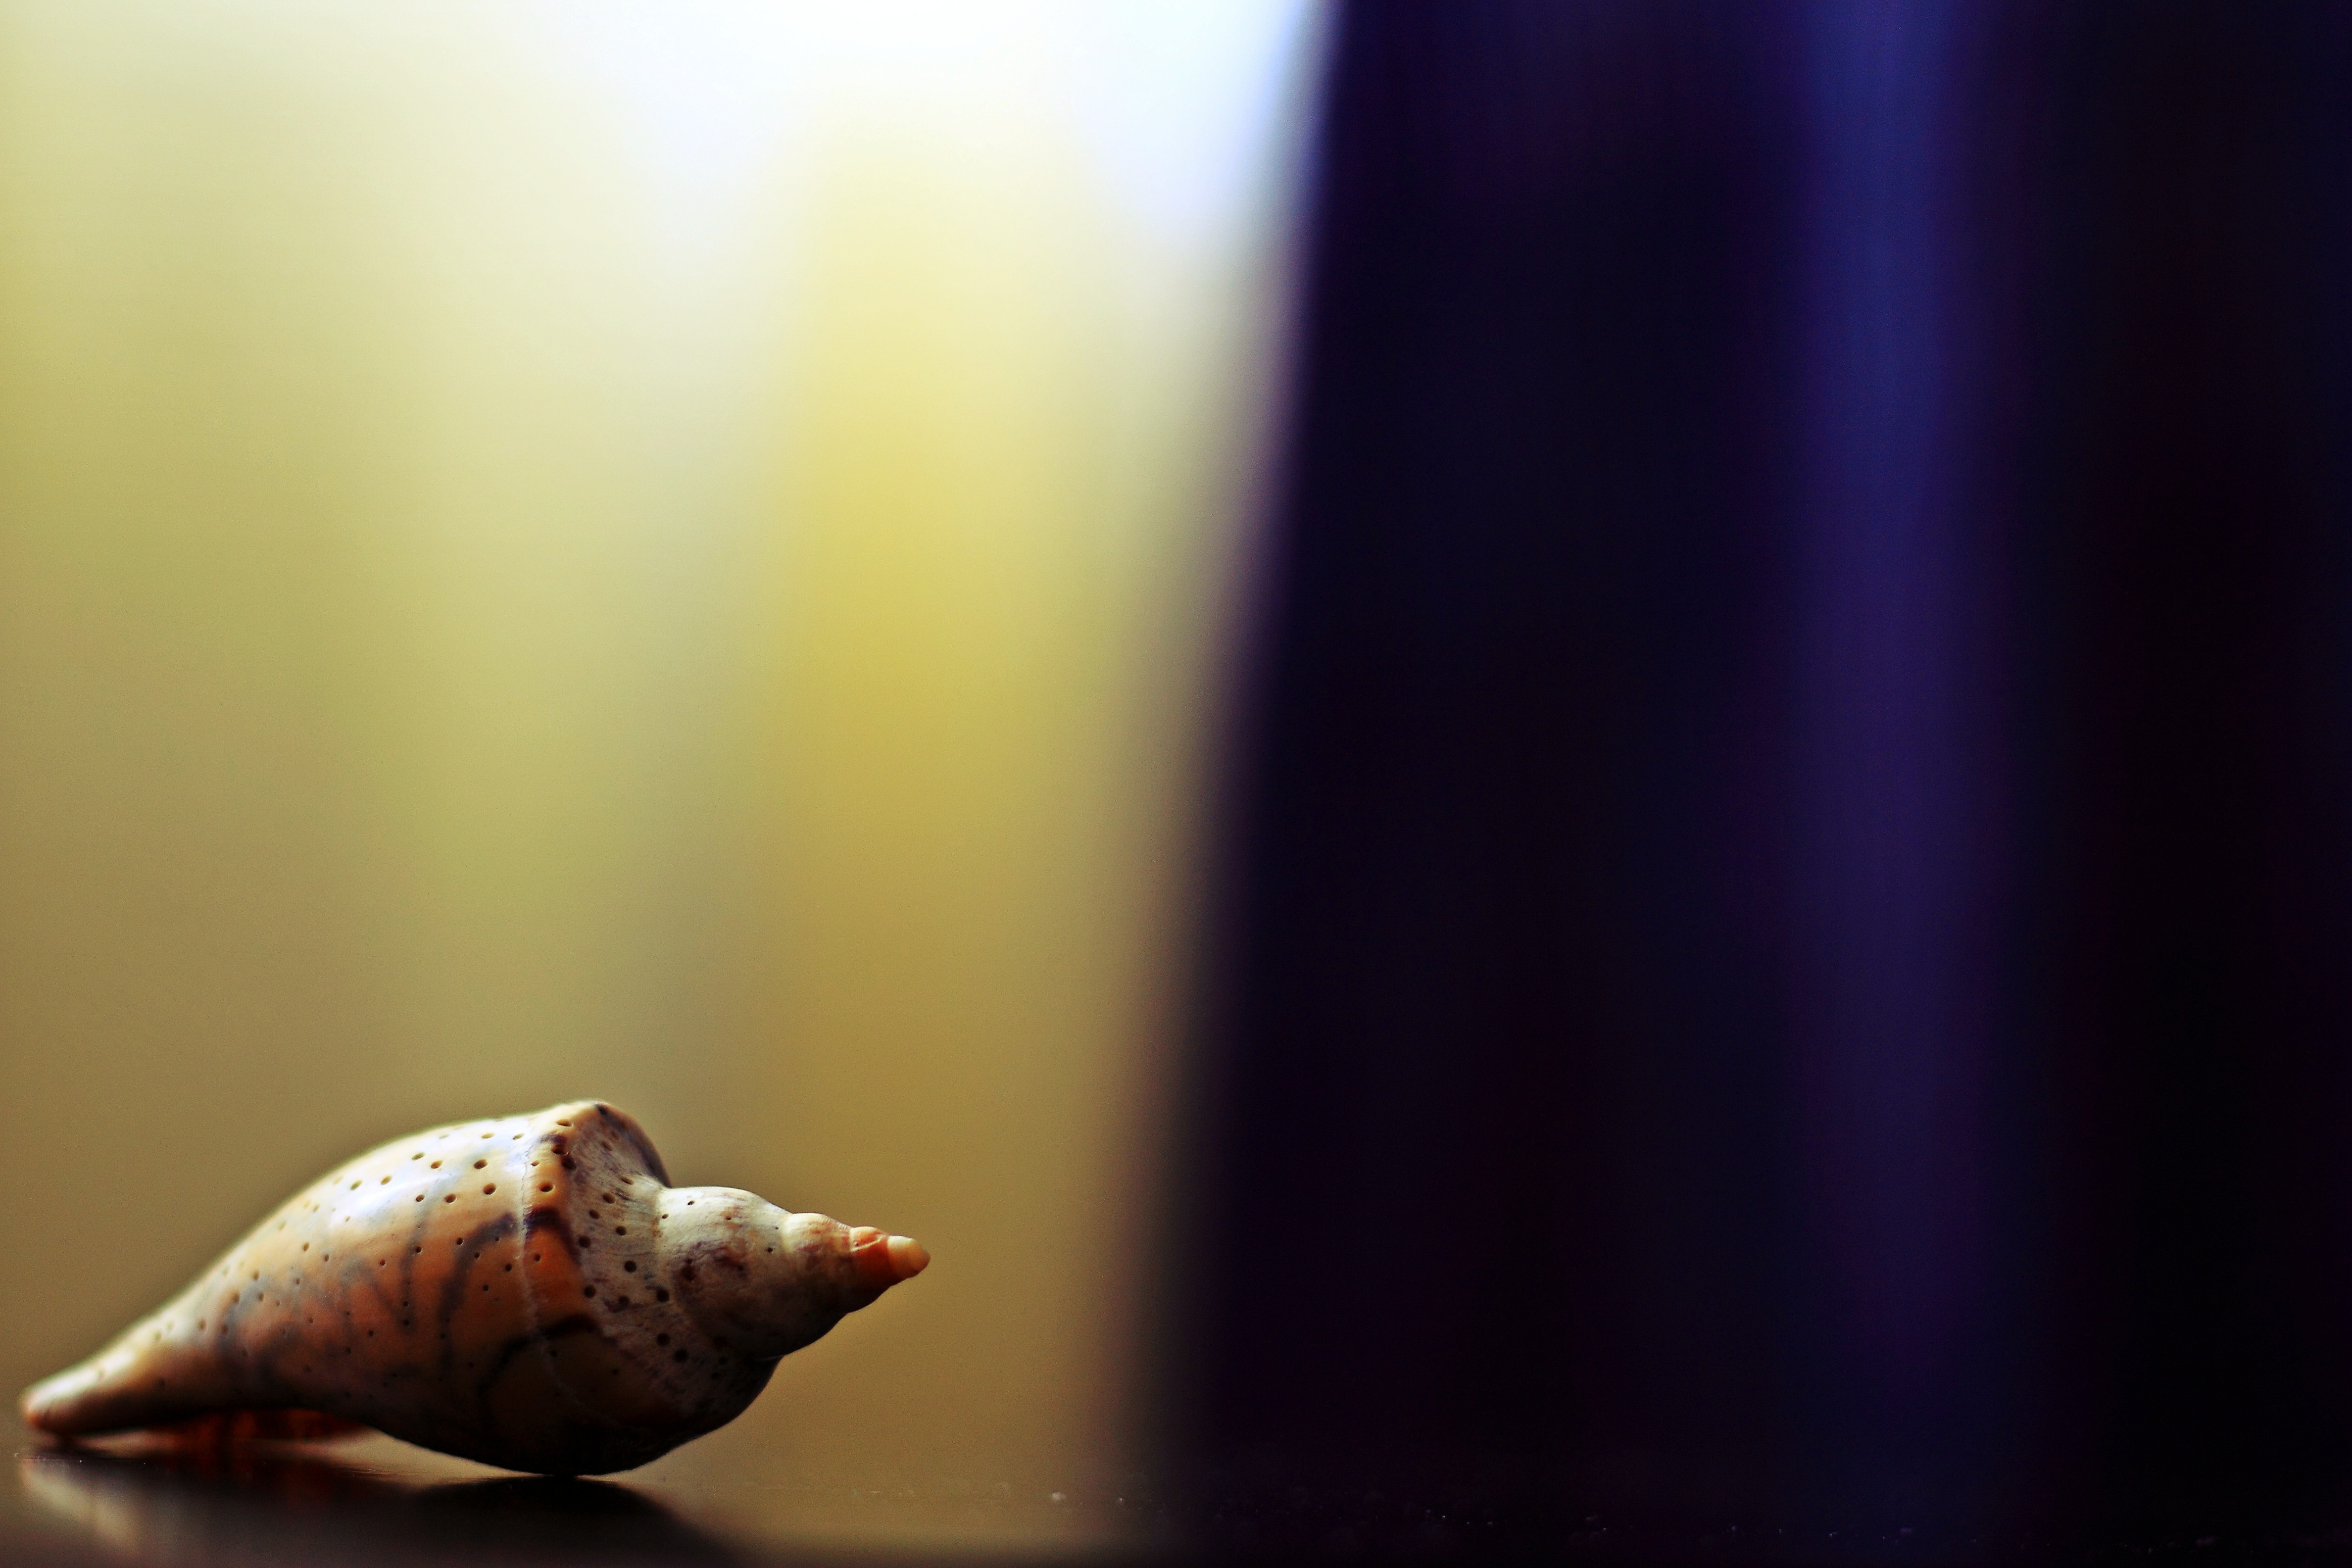
hand, nature, light, sunlight, reflection, color, darkness, close up, snail, macro photography